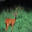
Label: deer